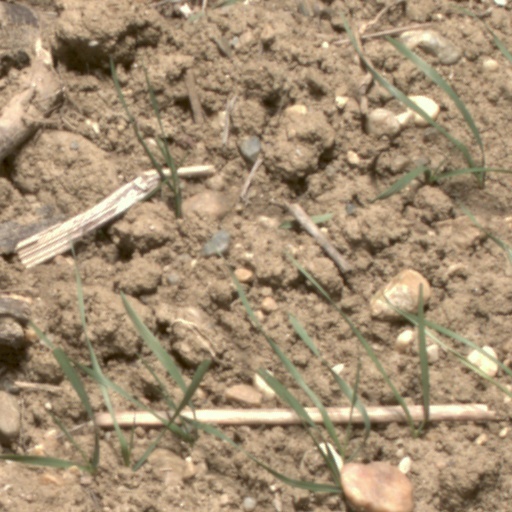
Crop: wheat